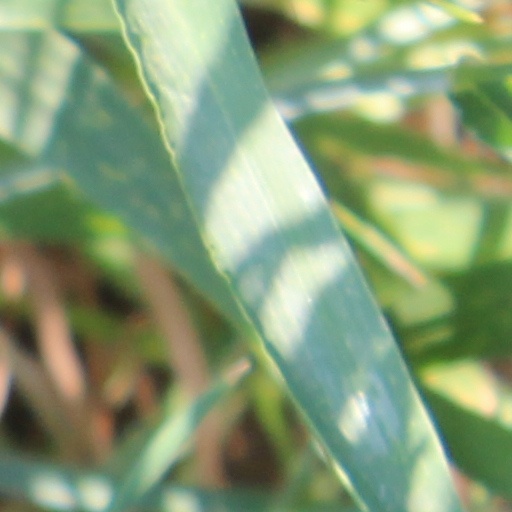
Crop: wheat